Mastitis in dairy cattle

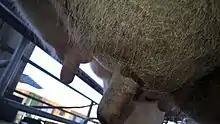
The quarter with gangrenous mastitis

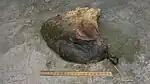
A gangrened udder (which sloughed naturally)

This disease can be identified by abnormalities in the udder such as swelling, heat, redness, hardness, or pain (if it is clinical). Other indications of mastitis may be abnormalities in milk such as a watery appearance, flakes, or clots. When infected with sub-clinical mastitis, a cow does not show any visible signs of infection or abnormalities in milk or on the udder.